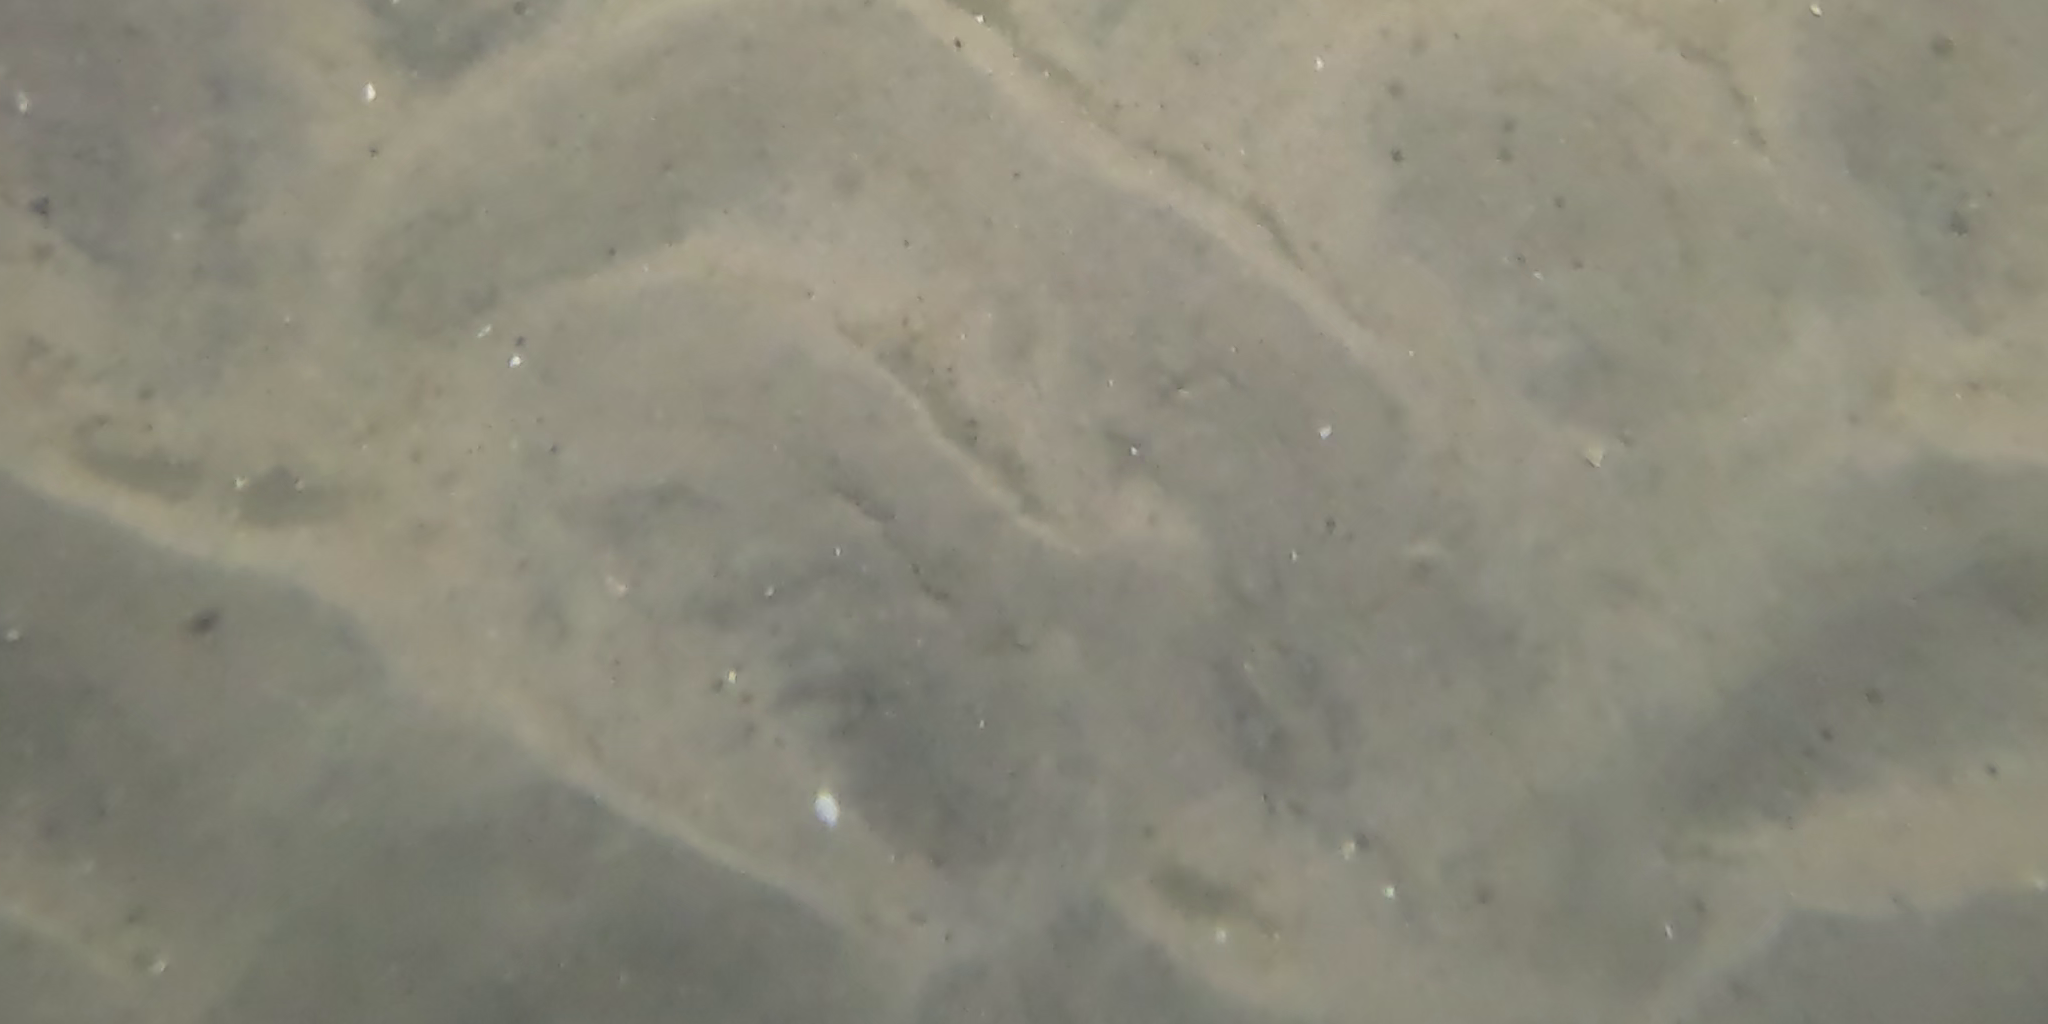
Seabed habitat: sand